William A. F. Browne

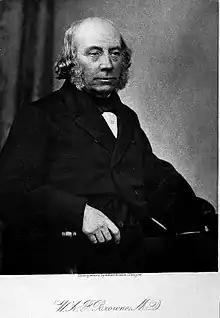

Dr William Alexander Francis Browne (1805–1885) was one of the most significant British asylum doctors of the nineteenth century. At Montrose Asylum (1834–1838) in Angus and at the Crichton Royal in Dumfries (1838–1857), Browne introduced activities for patients including writing, group activity and drama, pioneered early forms of occupational therapy and art therapy, and initiated one of the earliest collections of artistic work by patients in a psychiatric hospital. In an age which rewarded self-control, Browne encouraged self-expression and may therefore be counted alongside William Tuke, Vincenzo Chiarugi and John Conolly as one of the pioneers of the moral treatment of mental illness. Sociologist Andrew Scull has identified Browne's career with the institutional triumph of nineteenth century psychiatry.